Describe the emotion expressed in this image:  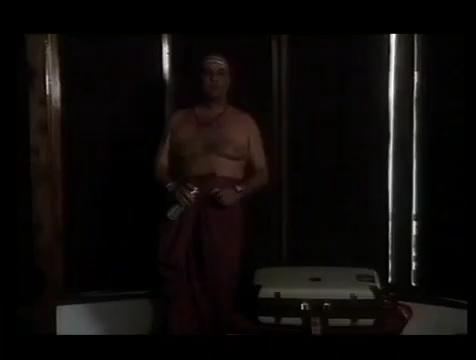
This person displays Suffering, valence and arousal with low intensity.